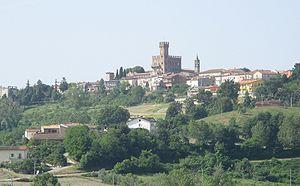
Tavoleto est une commune italienne de la province de Pesaro et Urbino dans la région Marches en Italie.